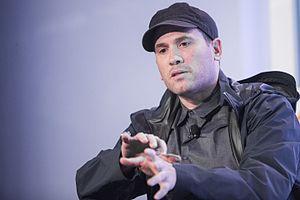
Marc Ecko, de son vrai nom Marc Milecofsky, né le 29 août 1972 dans le New Jersey, est un graffeur, styliste de mode et game designer américain.